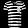
Label: T - shirt / top